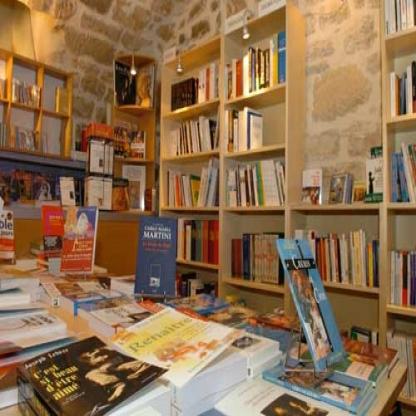
Scene: Indoor